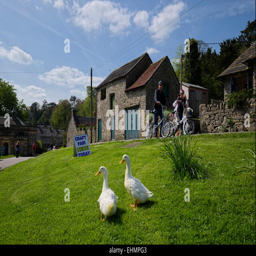
ducks on lawn in the village